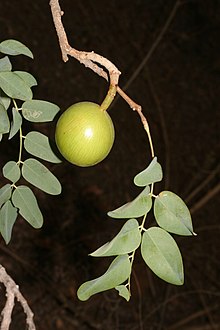
Lii de ag garab la. Am na doom bu sax ci garab gi mel na lu xaw a nirook limoŋ. Am na ay xob yu ci nekk, xob yu nëtëx, am na ay car yu may séen ci suuf. Am na lu xaw a lëndëm lu nekk nële ci ginnaaw lu mel ne ñax